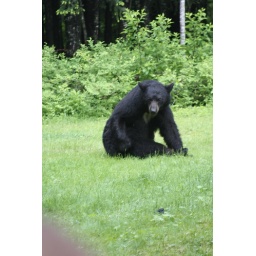
I took a picture of this black bear while on an island in Alaska.